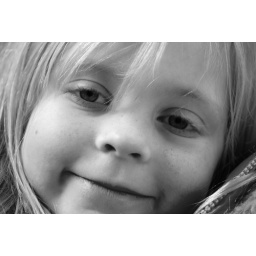
That "pink girl" in black and white